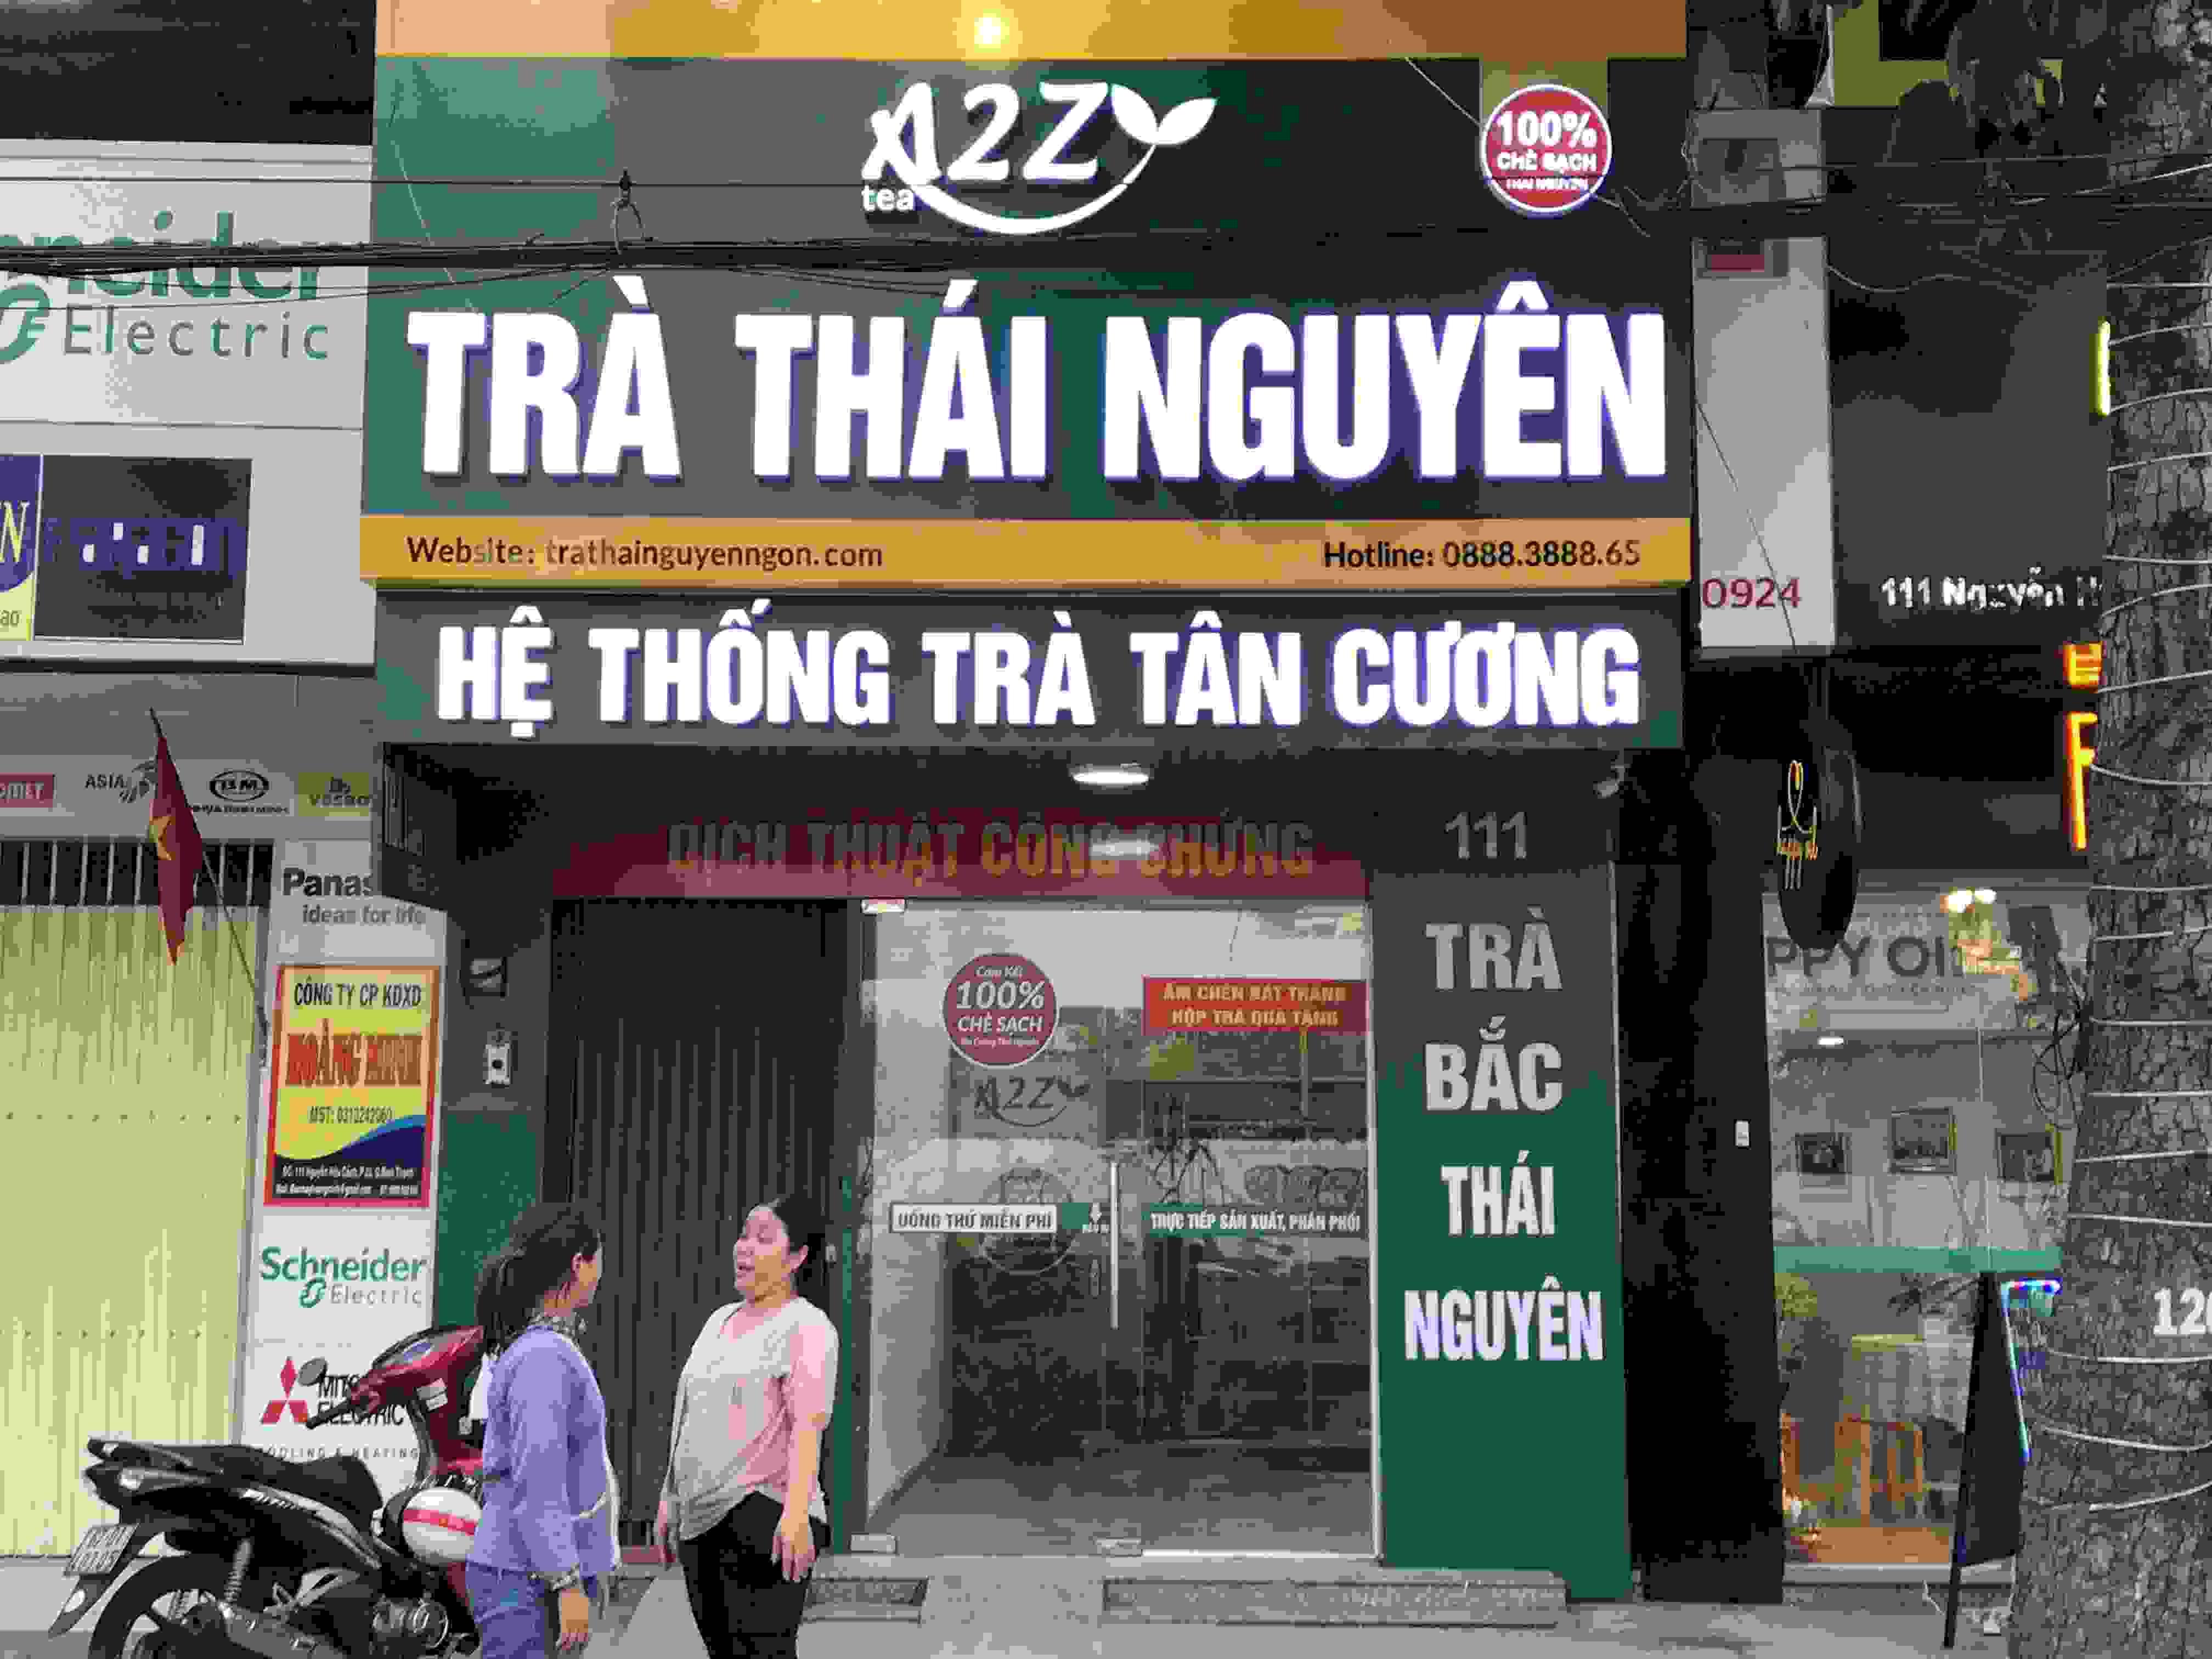
có hai người phụ nữ đang trò chuyện với nhau ở trước cửa hàng